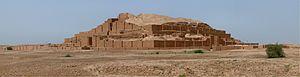
Vue panoramique de Dur Untash Napirisha, la zigourat élamite de Tchogha Zanbil, province du Khuzestan, Iran. Image résultant de la combinaison de 4 vues.